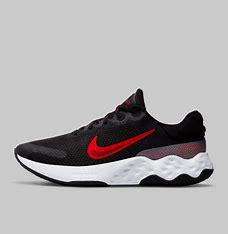
Brand: Nike
Model: Renew Ride 3